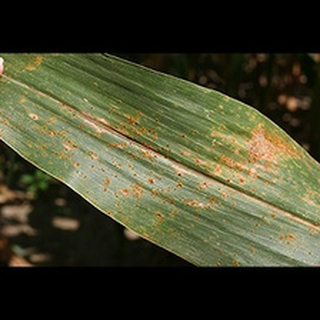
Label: corn_common_rust